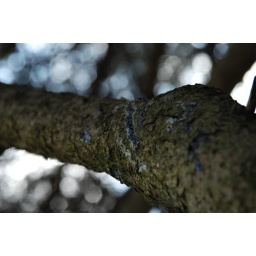
blue sap outside in my yard on a pine tree